Pearl Grace Loehr

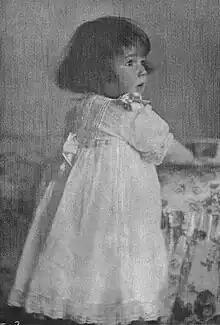
An example of a child portrait by Pearl Grace Loehr, from a 1916 publication.

Loehr served as president of the Women's Federation of the Photographers Association of America in 1913-1914, working with Mary Carnell, Bayard Wootten, Maybelle Goodlander, Clara Louise Hagins, and Blanche Reineke in the Federation's leadership.